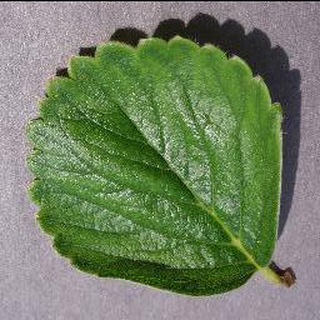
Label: healthy_strawberry